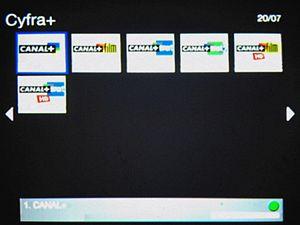
Videostrada Cyfra+ menu avec Canal+ chaînes
Platforma Canal+, anciennement NC+, né de la fusion de Cyfra+ et de N, est un bouquet satellite polonais, codétenu par le Groupe Canal+, le groupe TVN et LGI Ventures. Il offre plus de 800 radios et chaînes de télévision dont 82 d'entre eux sont destinés à un public polonais. Les autres sont à accès libre sur Hot Bird ou Astra.